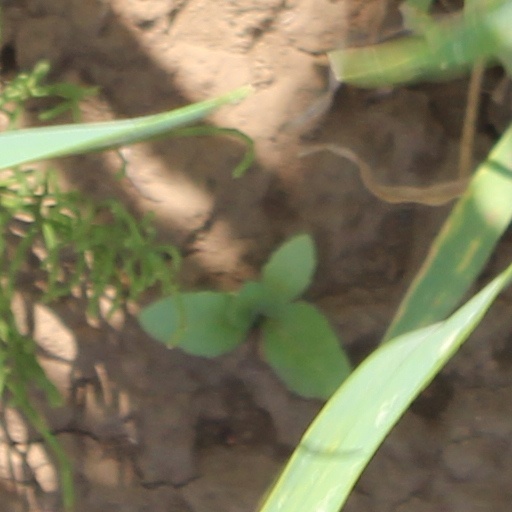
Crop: wheat